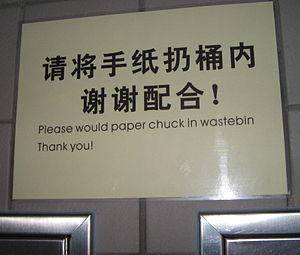
Pour les anglophones, le terme Engrish désigne un anglais erroné, résultant d'une traduction approximative d'un texte ayant très souvent le japonais ou le coréen pour langue d'origine, et suffisamment mauvaise pour en devenir drôle, absurde, voire incompréhensible.